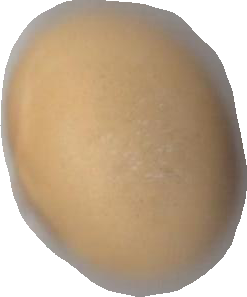
Variety: Dega